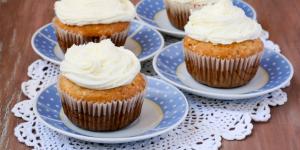
magdalenas de yogur caseras